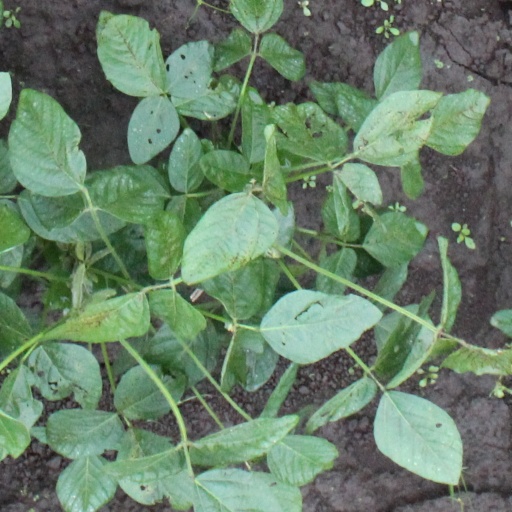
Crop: soybean